Cartoon Art Trust Awards

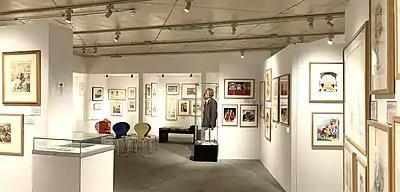
Interior of the Cartoon Museum, London

The Cartoon Art Trust Award or CAT Awards are presented in an annual award ceremony hosted by the Cartoon Art Trust (CAT), owners and operators of the Cartoon Museum, to honour the year's best cartoonists. The 21st Cartoon Art Trust Awards were held on 12 October 2017 at the Mall Galleries in London.